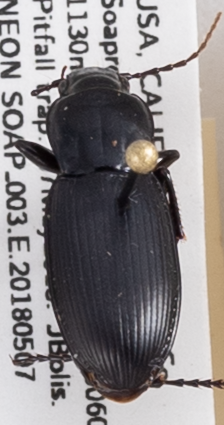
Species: Pterostichus ordinarius
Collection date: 2018-05-07
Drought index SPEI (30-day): -0.176
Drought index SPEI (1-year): -0.288
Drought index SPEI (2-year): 0.8